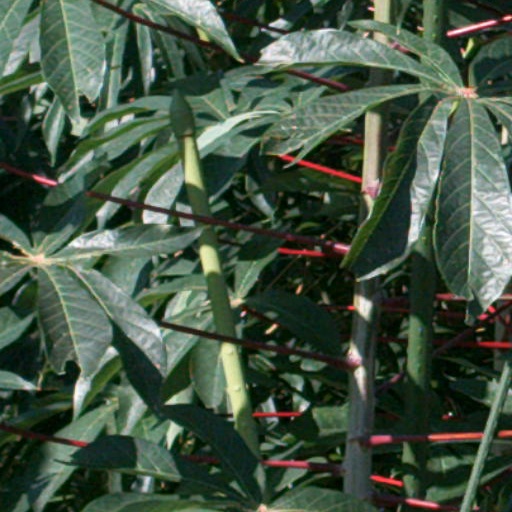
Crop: cassava